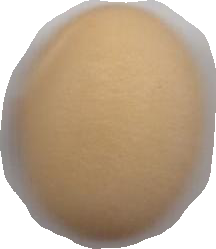
Variety: Anjasmoro